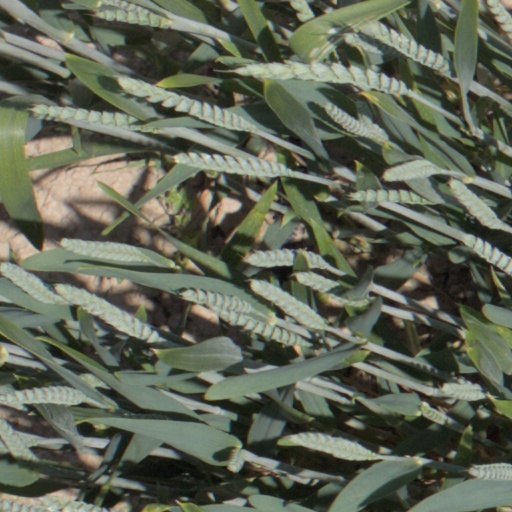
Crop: wheat